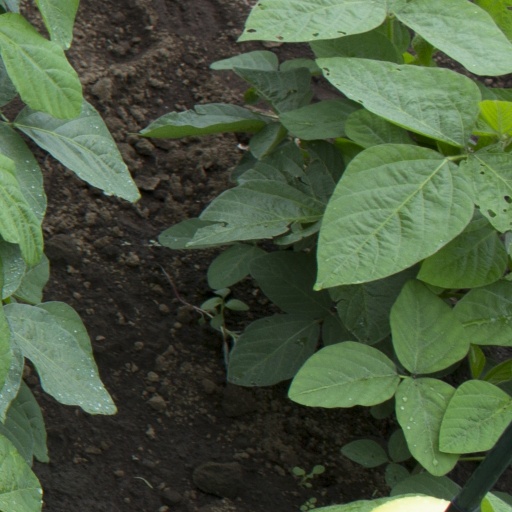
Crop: soybean